Barakaldo Theatre

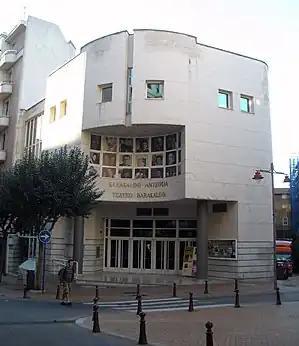
The building

The Barakaldo Theatre (Spanish: "Teatro Barakaldo", Basque: "Barakaldo Antzokia") in Basque is a theater in Barakaldo, Spain. It was inaugurated in 1990.